Douglas MacArthur

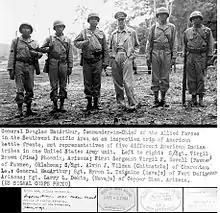
MacArthur with Native American codetalkers in the Southwest Pacific

On 26 July 1941, Roosevelt federalized the Philippine Army, recalled MacArthur to active duty in the U.S. Army as a major general, and named him commander of U.S. Army Forces in the Far East (USAFFE). MacArthur was promoted to lieutenant general the following day, and then to general on 20 December. On 31 July 1941, the Philippine Department had 22,000 troops assigned, 12,000 of whom were Philippine Scouts. The main component was the Philippine Division, under the command of Major General Jonathan M. Wainwright. The initial American plan for the defense of the Philippines called for the main body of the troops to retreat to the Bataan peninsula in Manila Bay to hold out against the Japanese until a relief force could arrive. MacArthur changed this plan to one of attempting to hold all of Luzon and using B-17 Flying Fortresses to sink Japanese ships that approached the islands. MacArthur persuaded the decision-makers in Washington that his plans represented the best deterrent to prevent Japan from choosing war and of winning a war if worse came to worst.